Blackpool

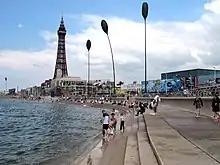
Promenade steps at high tide in 2017

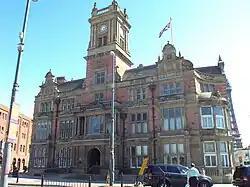
Blackpool Town Hall (1895–1900) by Messrs Potts, Son & Henning

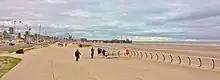
Blackpool's revamped promenade

The inter-war period saw Blackpool develop and mature as a holiday destination. By 1920 Blackpool had around eight million visitors per year, still drawn largely from the mill towns of East Lancashire and the West Riding of Yorkshire. Blackpool's population boom was complete by 1951, by which time some 147,000 people were living in the town – compared with 47,000 in 1901 and 14,000 in 1881. In the 1920s and 1930s, Blackpool was Britain's most popular resort, which JB Priestley referred to as "the great, roaring, spangled beast". It provided visitors with entertainment and accommodation on an industrial scale. At its height it hosted more than 10 million visitors a year and its entertainment venues could seat more than 60,000 people. During the Second World War, the illuminations were again suspended from 1939, not resuming until 1948.